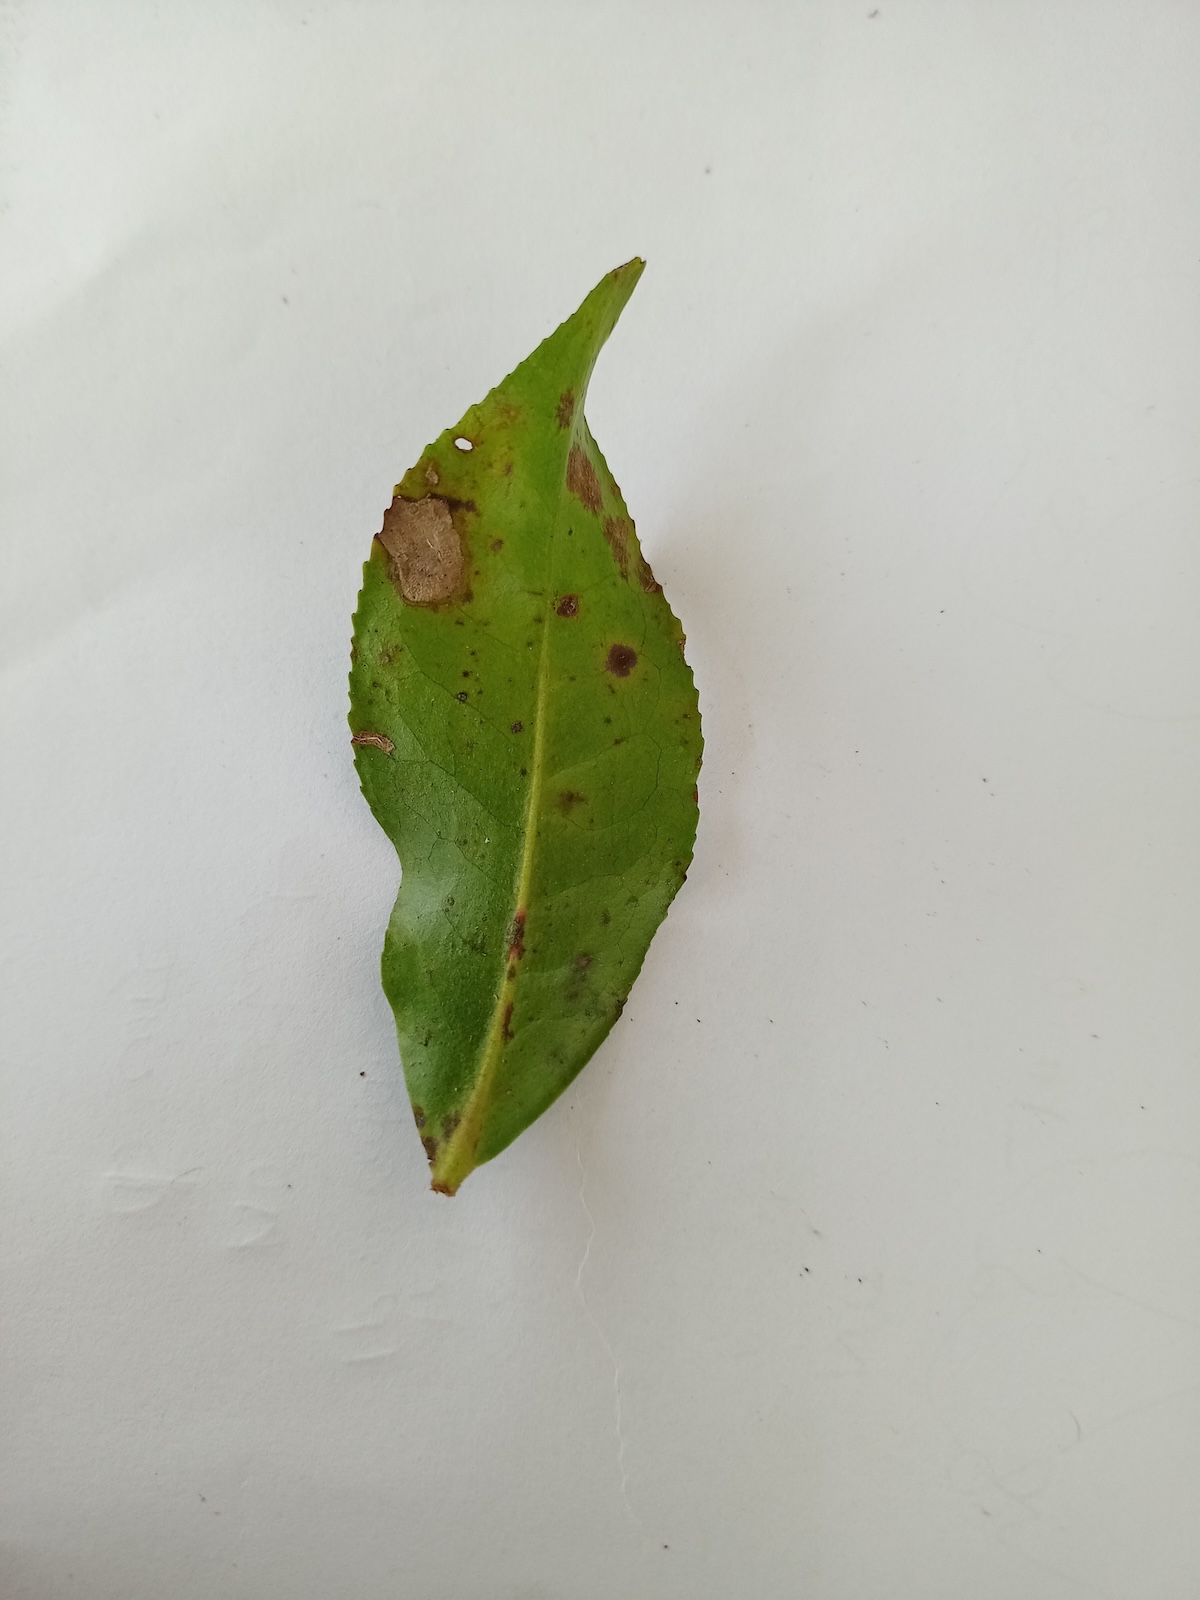
Label: Gray Blight